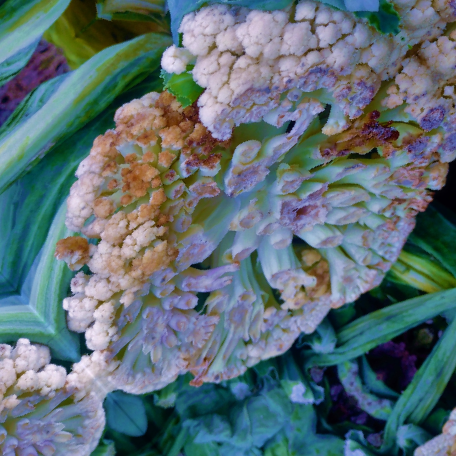
Label: Bacterial spot rot